Henry Ireton

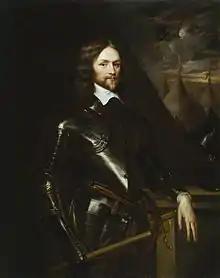
Portrait by Robert Walker

Henry Ireton (baptised 3 November 1611; died 26 November 1651) was an English general in the Parliamentarian army during the Wars of the Three Kingdoms, and a son-in-law of Oliver Cromwell. He died of disease outside Limerick in November 1651.